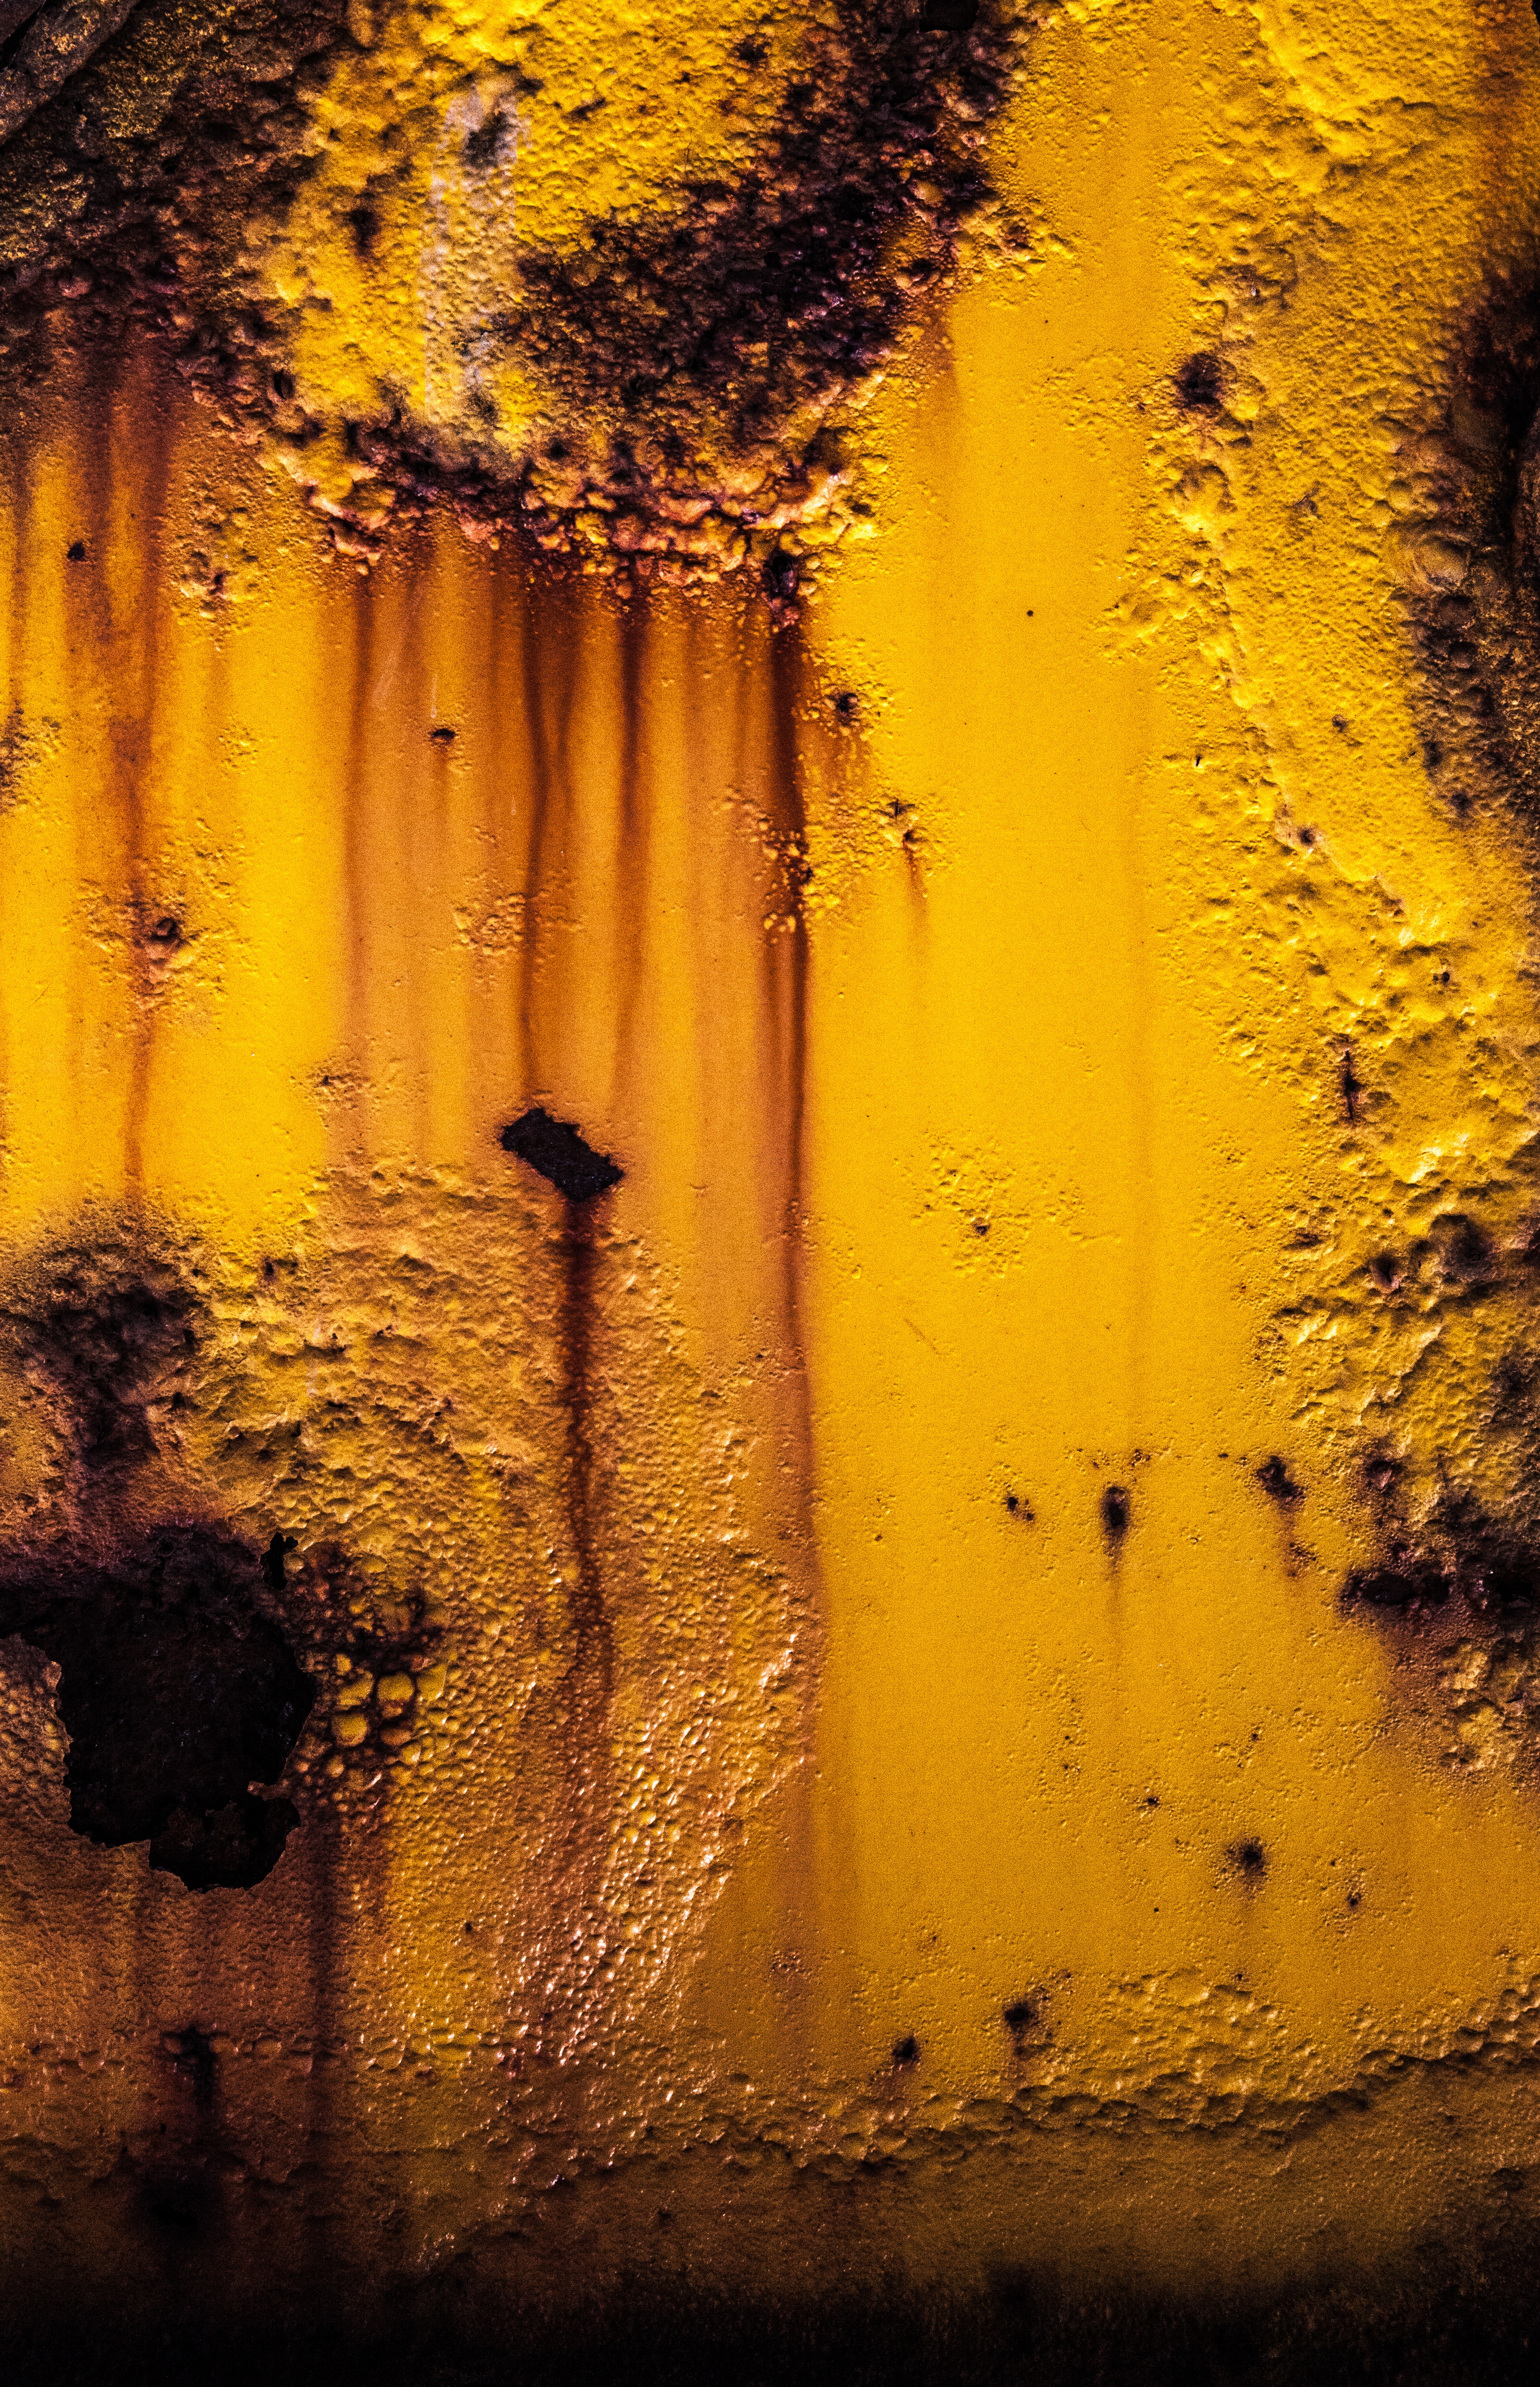
tree, creative, light, vintage, sunlight, morning, texture, leaf, old, wall, brush, rust, evening, reflection, equipment, dirt, color, autumn, artistic, artist, paint, darkness, black, colorful, yellow, season, painting, creativity, rusty, detail, cracks, acrylic, splits, canvas, macro photography, modern art, yellow dirt, paint falling off, paint runoff, runoff, woody plant, computer wallpaper